Jörg Stiel

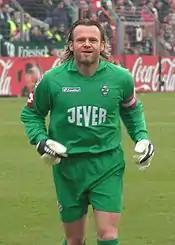
Stiel with Borussia Mönchengladbach

Jörg Stiel (born 3 March 1968) is a Swiss former professional footballer who played as a goalkeeper. He was most recently the goalkeeper coach at Grasshopper Club Zürich.